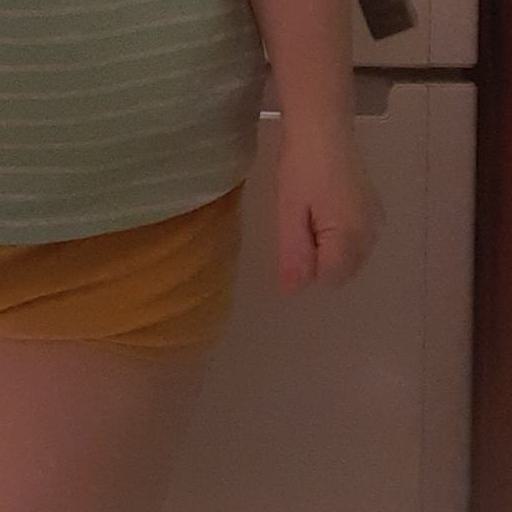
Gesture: no_gesture